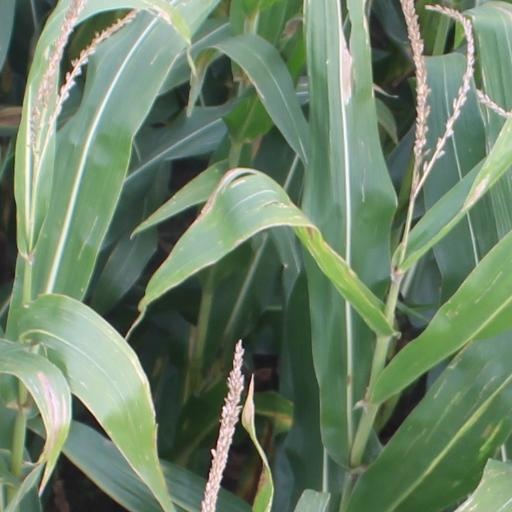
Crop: maize; corn